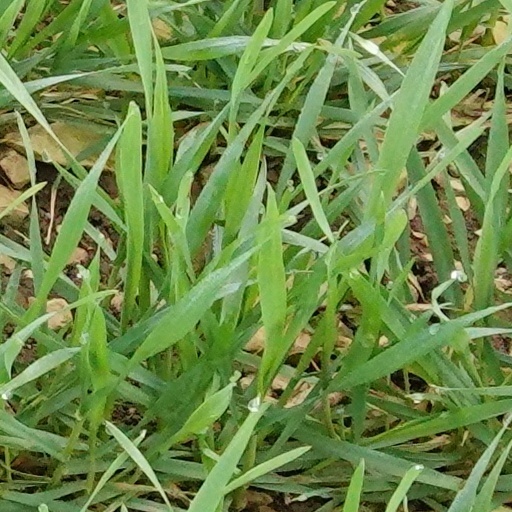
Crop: wheat